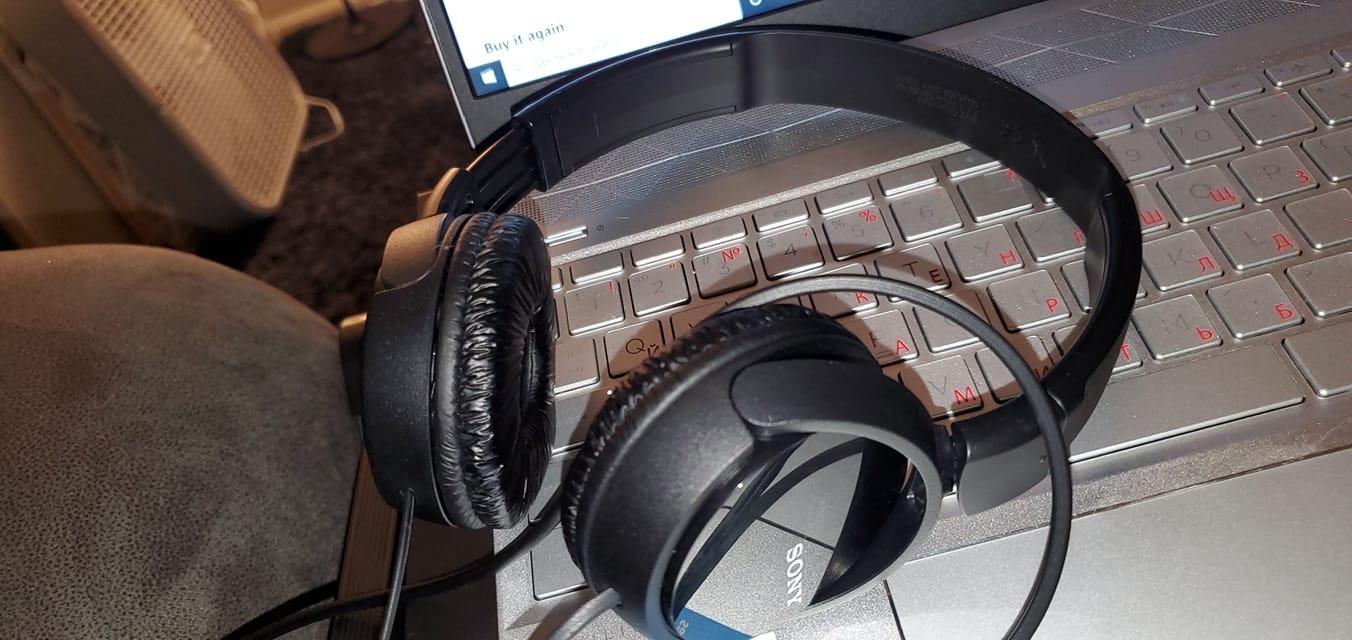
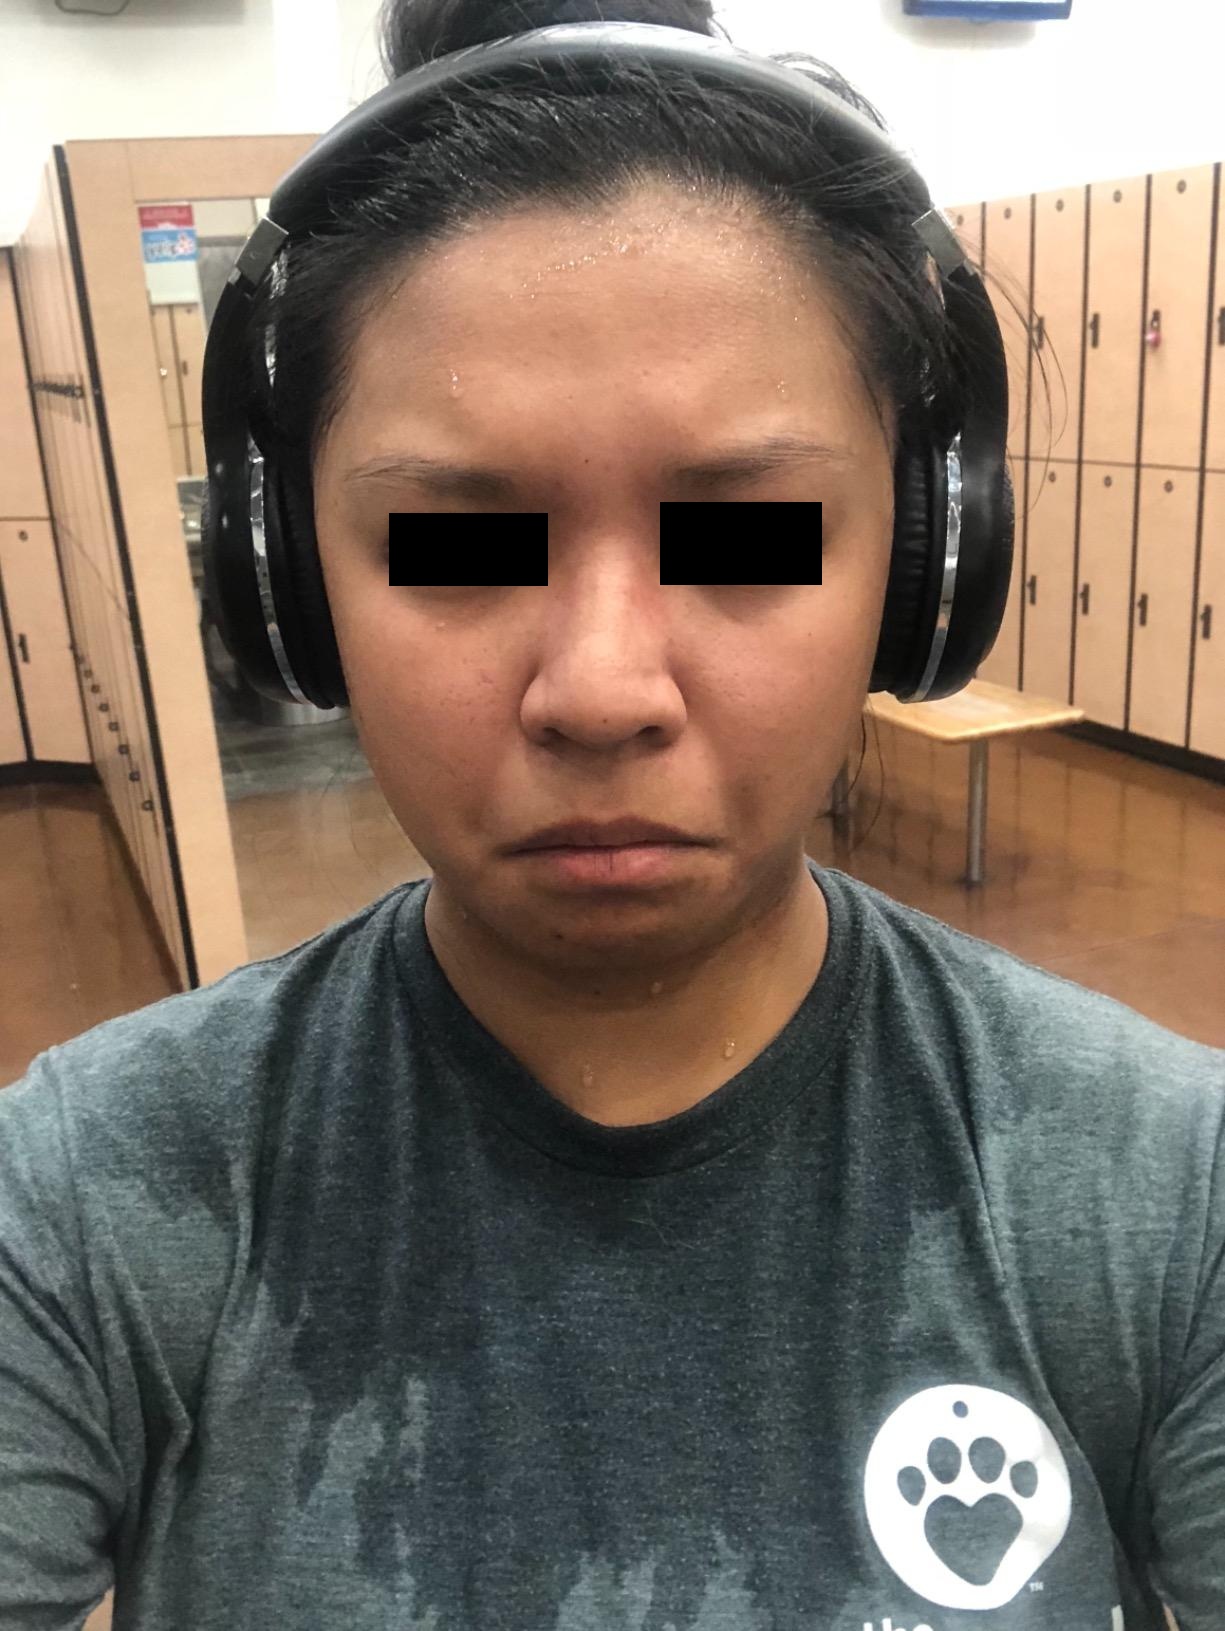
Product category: headphones
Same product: no